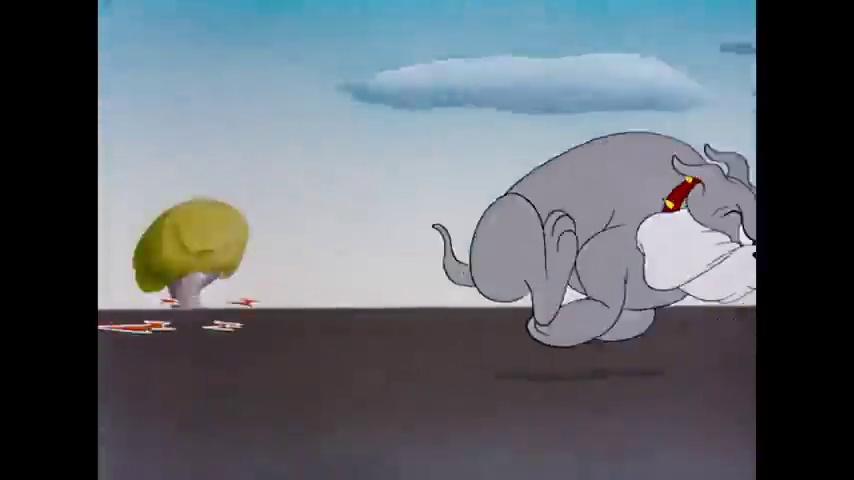
Portrait style: Cartoon Portrait